Bärenkasten

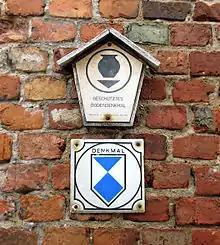
Monument conservation sign

Bärenkasten is a ruined castle in Oderberg, Brandenburg, Germany.